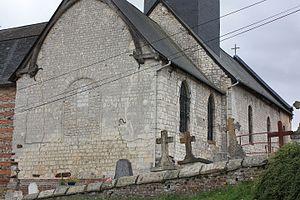
Massy - Eglise Saint-Pierre, vue générale
Massy est une commune française située dans le département de la Seine-Maritime en région Normandie.